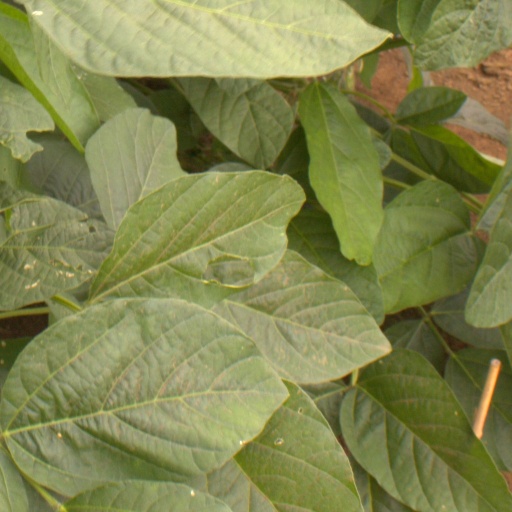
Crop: soybean